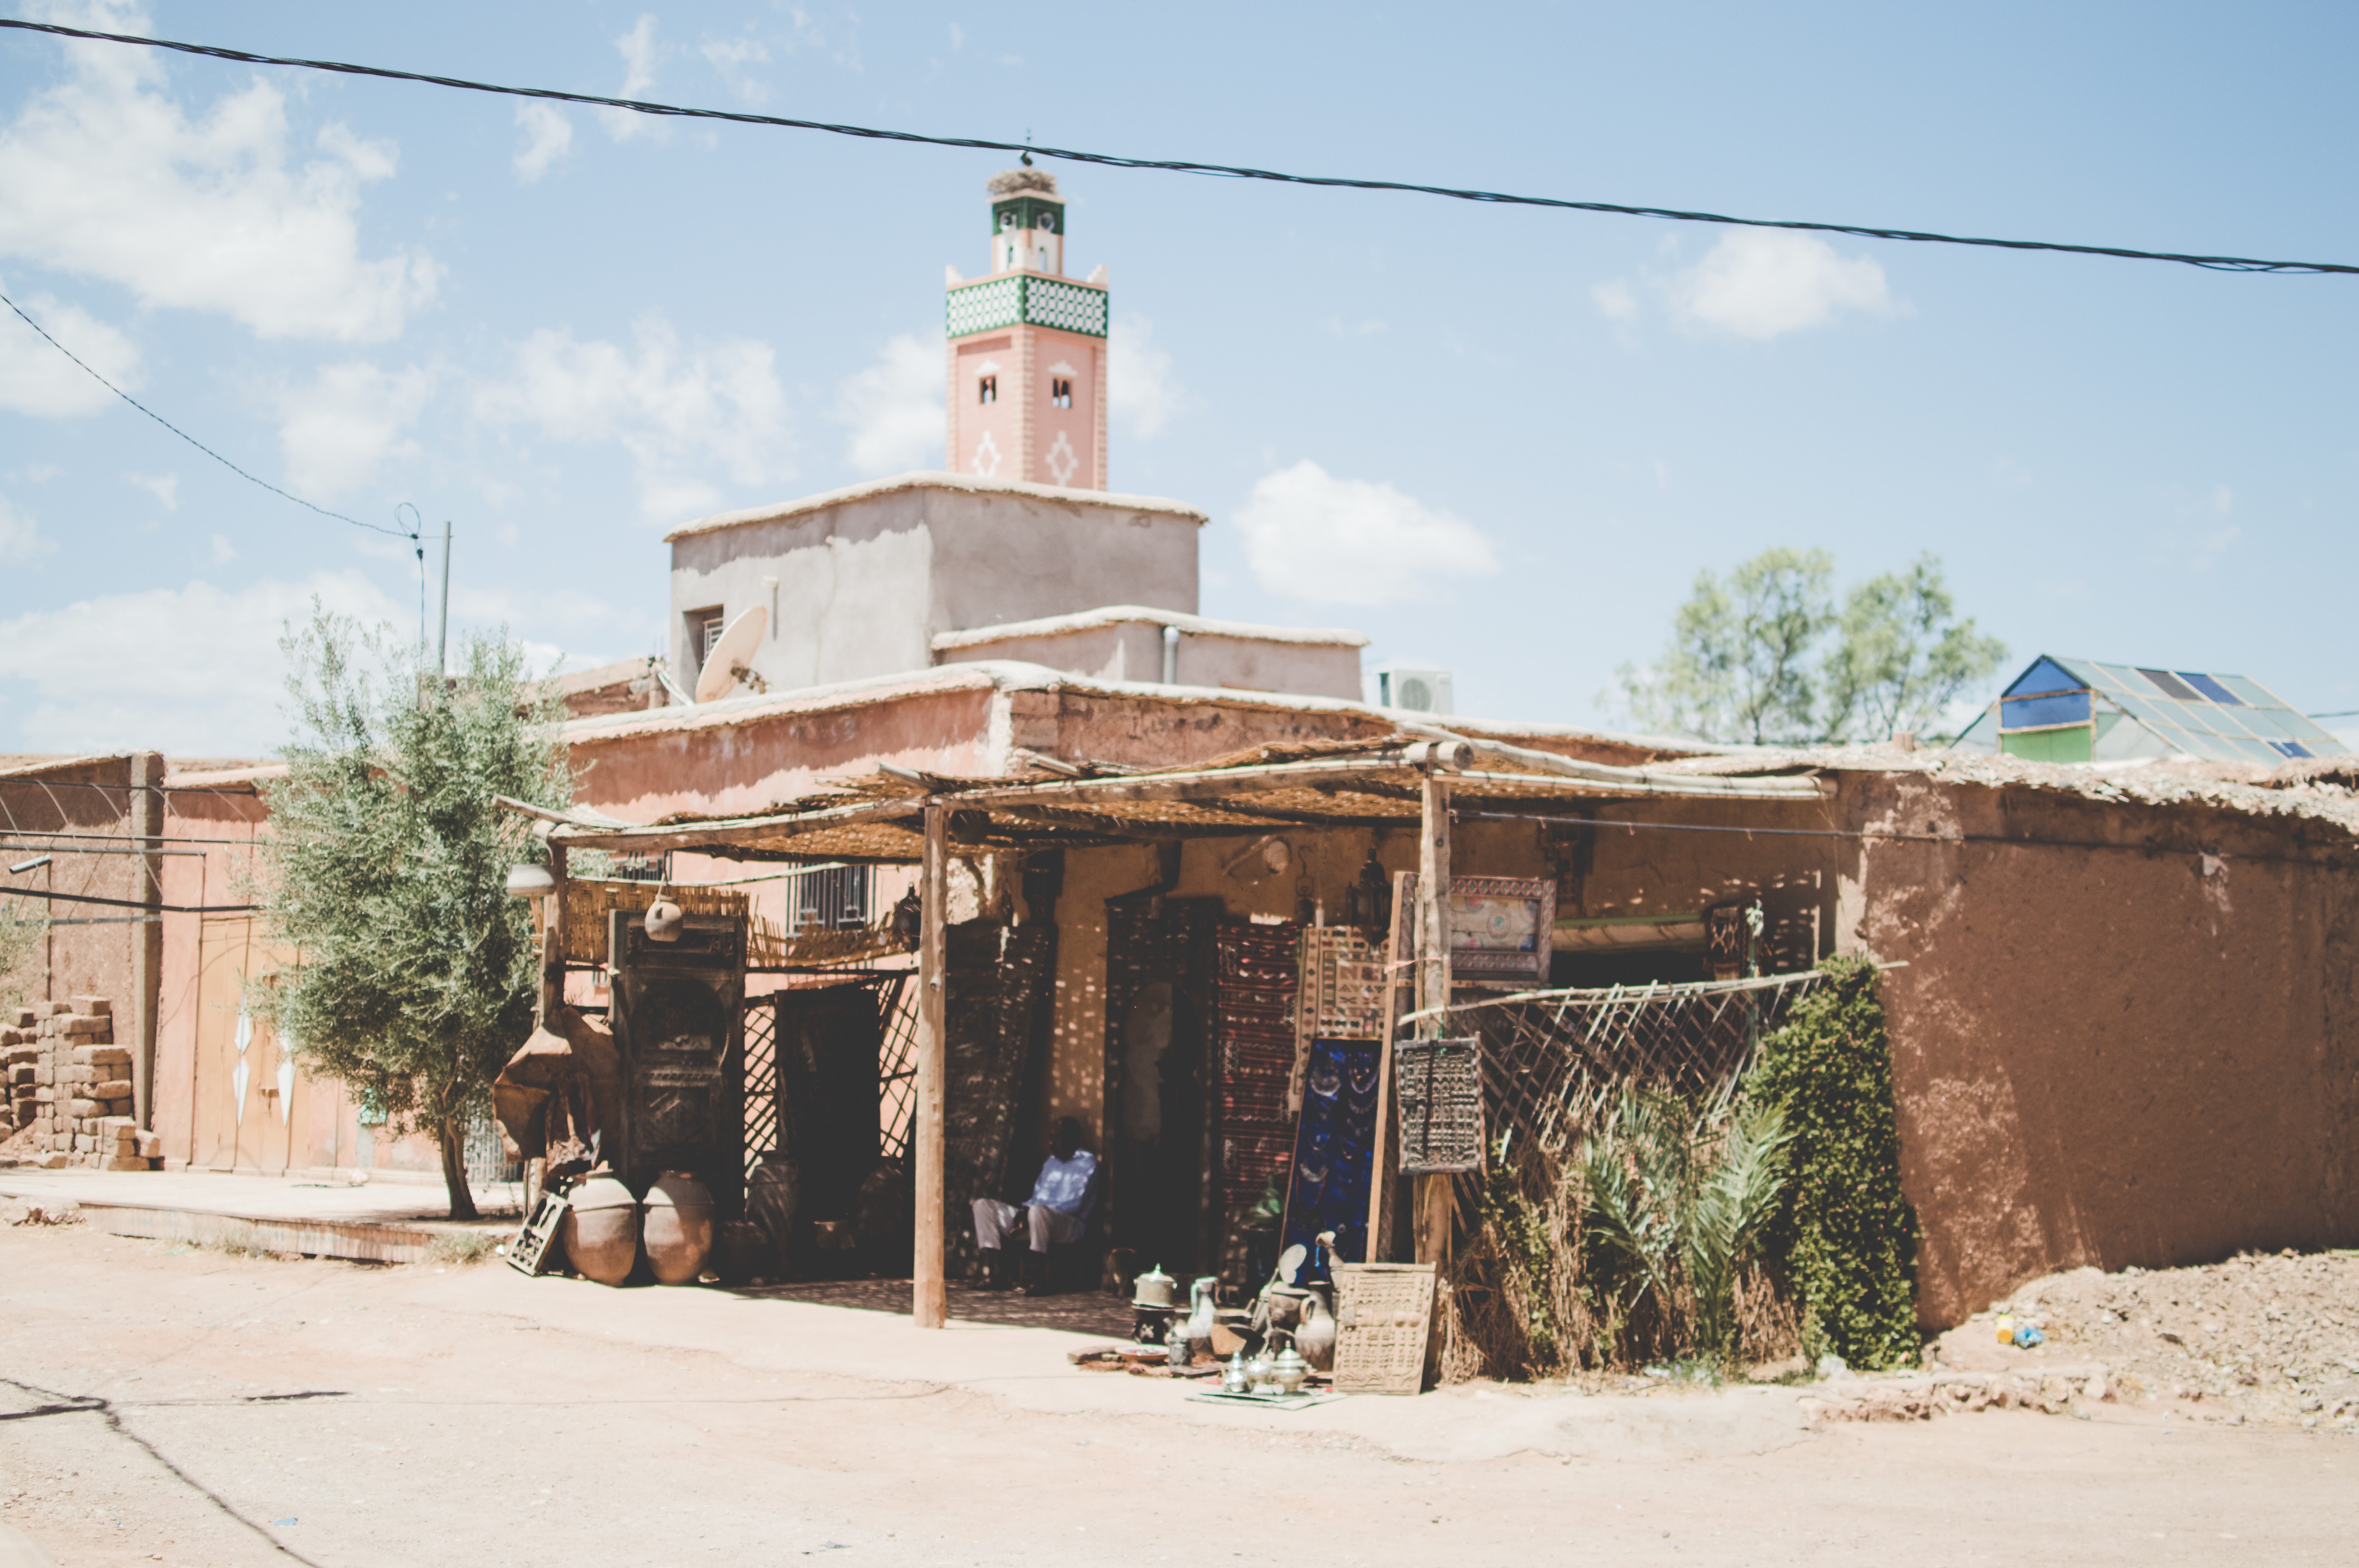
town, village, place of worship, ancient history